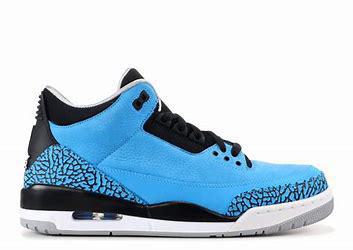
Brand: Jordan
Model: 3 Retro